Global Running Day

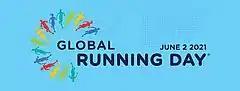

Global Running Day is a day that celebrates the sport of running. It is held annually on the first Wednesday of June. Participants of all ages and abilities pledge to take part in some type of running activity by submitting their names through the Global Running Day website. Global Running Day 2024 occurred on June 5.